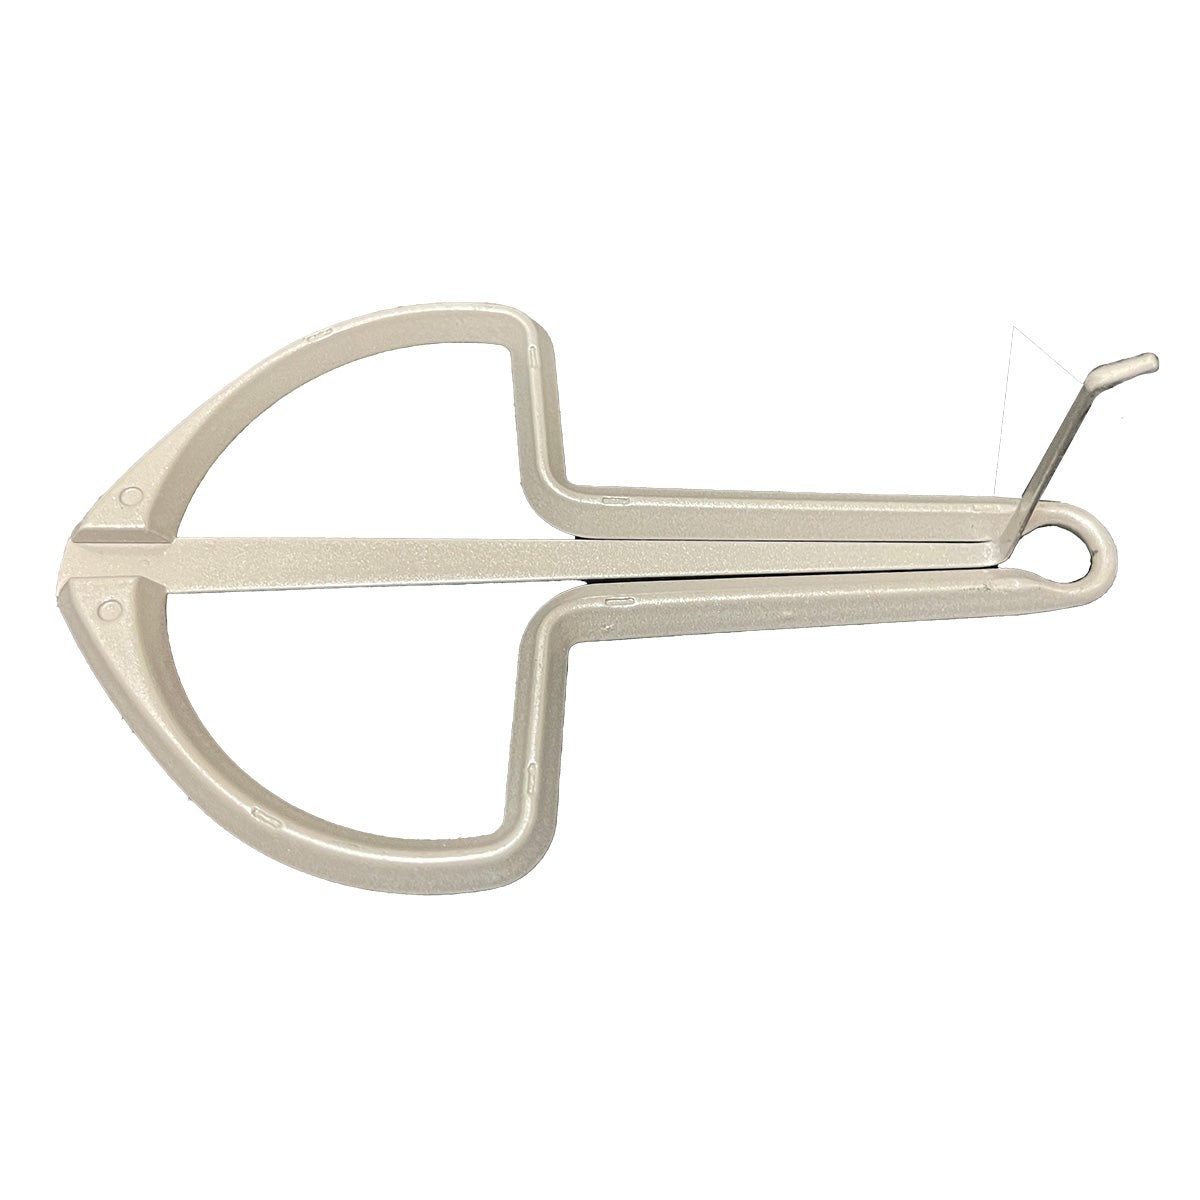
Austrian Jaw Harp
The Jaw Harp is a small musical instrument which is held against the teeth or lips, then plucked with the fingers. This inexpensive Austrian made jawharp is well made with a special powder coating, and has a great sound. Relative pitch. Overall length: 4.1 inches
Brand: Lark in the Morning
Category: Arts & Entertainment > Hobbies & Creative Arts > Musical Instruments > Woodwinds > Jew's Harps > Traditional Jew's Harps